Battle of the Bay of Biscay

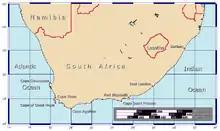

After sailing from Japan, through the Pacific and the Indian Ocean to the Cape of Good Hope, blockade-runners kept radio silence and passed rearranging points at planned times. When a ship was due, U-boats and aircraft were barred from attacking merchant ships in a lane in the mid-Atlantic, to the north-east from a line level with the Canary Islands, east of the Azores and then east to Bordeaux. Escorts were laid on through the Bay of Biscay and the ships received occasional support further out from U-boats. After the cargo has been discharged, the ship was re-fitted for the next journey.